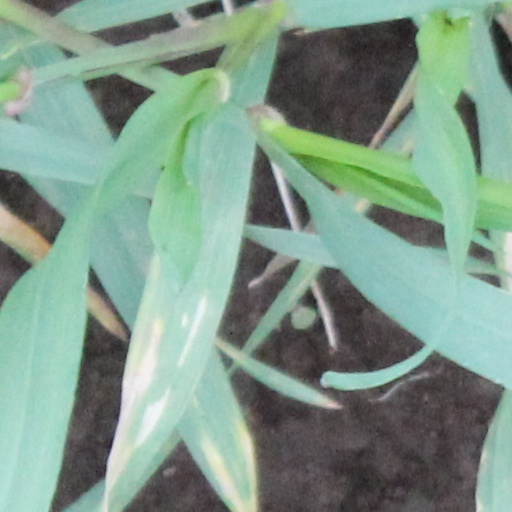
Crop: wheat